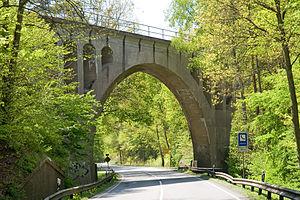
La Bundesstraße 191 est une Bundesstraße reliant Celle depuis la Bundesstraße 3 à Plau am See sur la B 103.